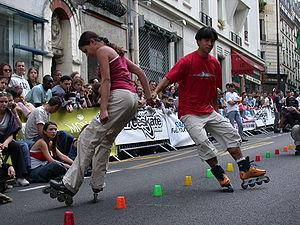
Le patinage à roulettes ou roller, est un mode de déplacement qui consiste à se déplacer sur des chaussures montées sur roues, appelées patins à roulettes ou rollers.